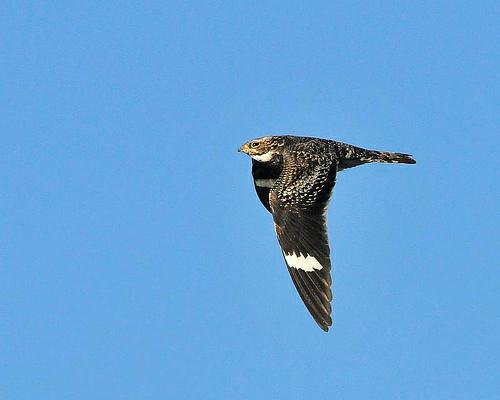
A photo of a nighthawk